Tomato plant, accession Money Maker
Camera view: horizontal (90 deg, fisheye); turntable rotation: 240 degrees
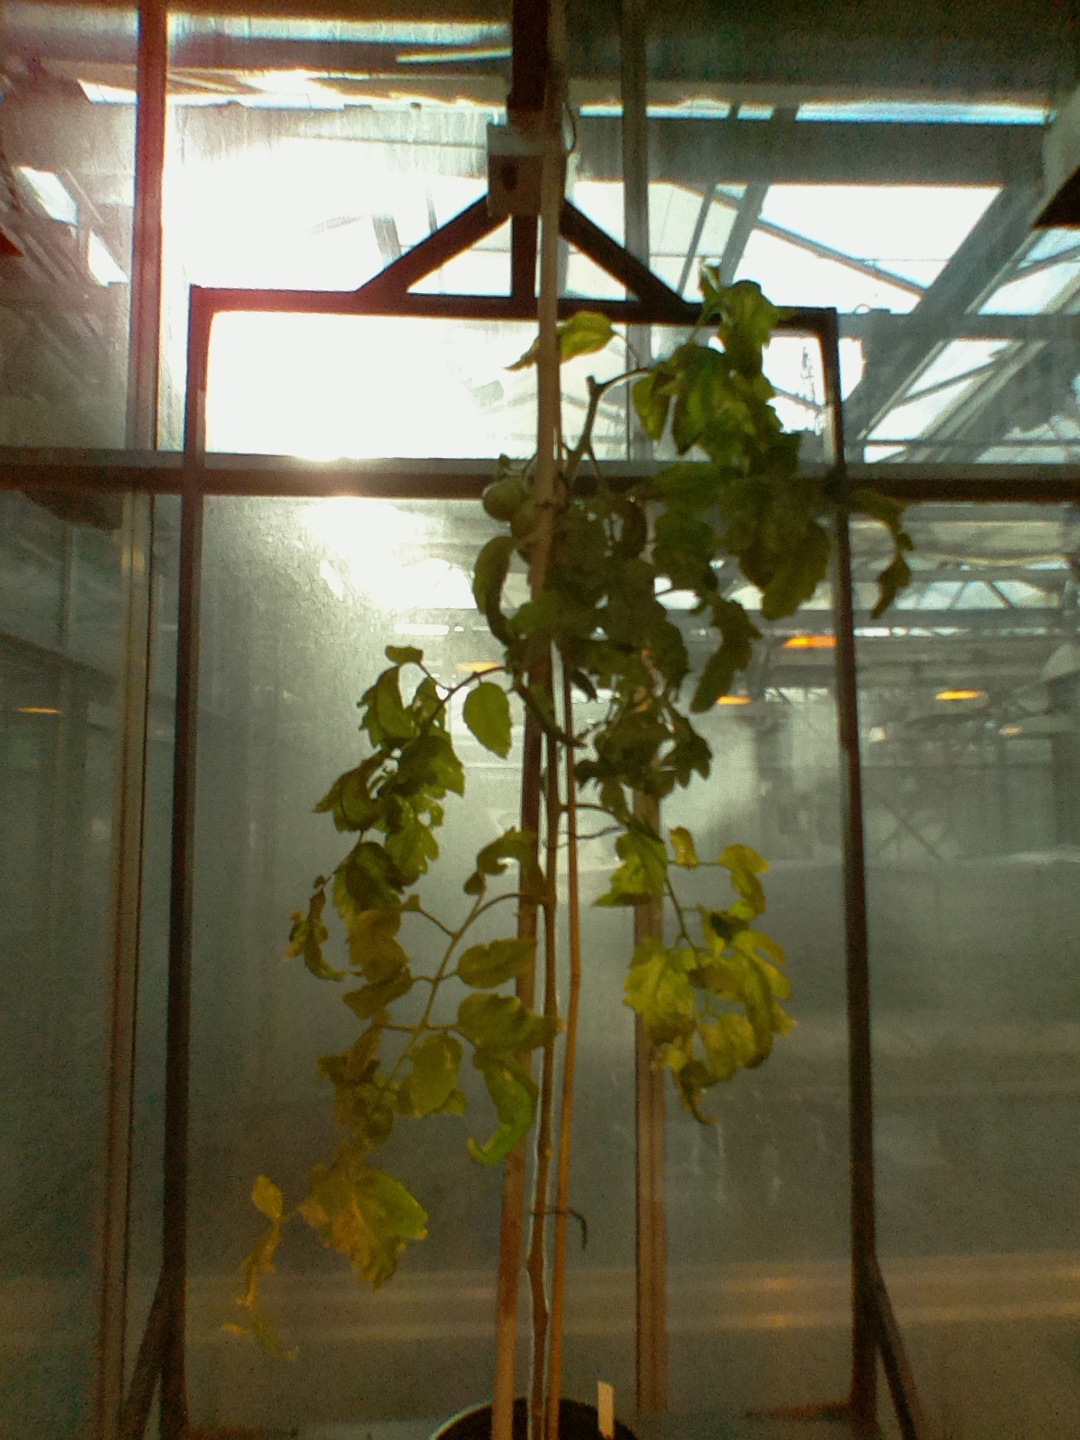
BBCH growth stage 78: 80% -90% of final fruit size